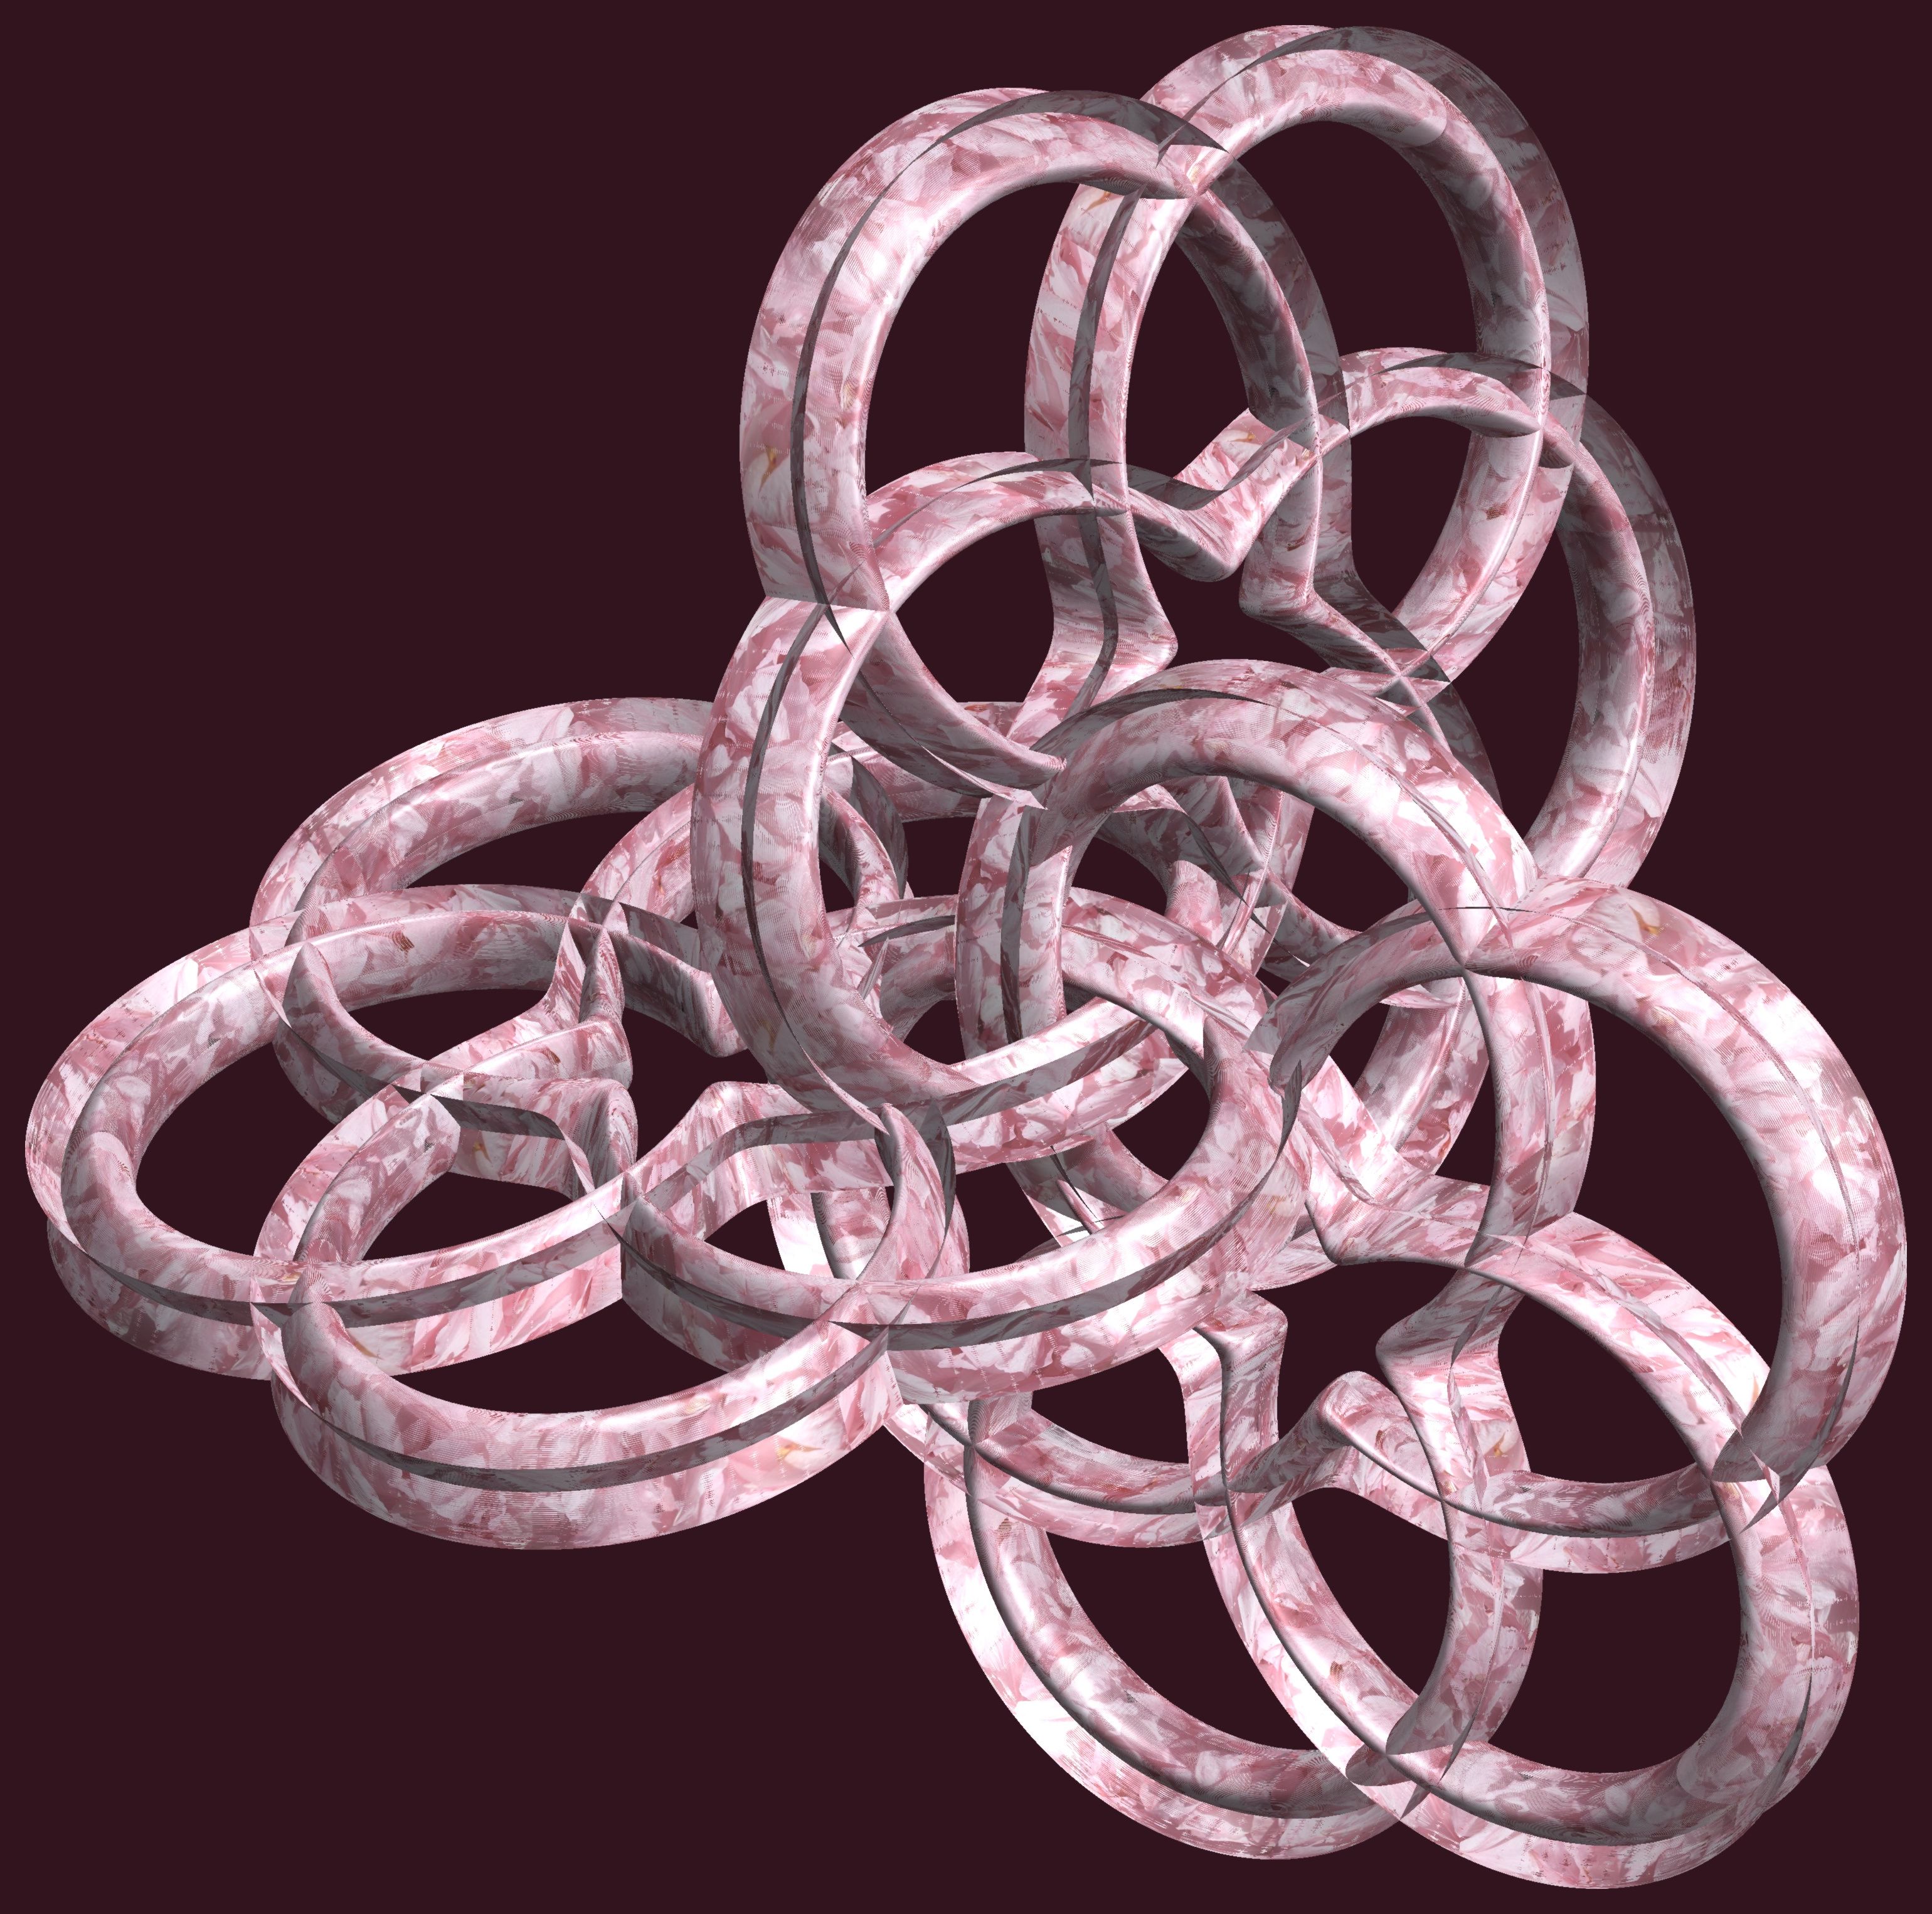
structure, texture, spiral, pattern, metal, circle, bangle, jewellery, font, figure, design, symmetry, 3d, graphic, rings, torus, mathematica, cg, parametricplot3d, code, program, algorithm, abstruct, mapping, lissajous, fashion accessory